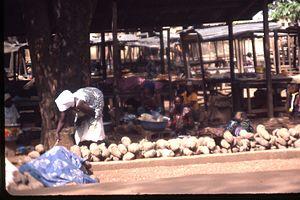
Ignames sur le marché de Boundiali
Le département de Boundiali, circonscription administrative et collectivité territoriale, est un département de Côte d'Ivoire portant le nom de son chef-lieu, la ville de Boundiali. Outre la sous-préfecture de Boundiali, il comprend celles de Ganaoni, Gbon, Kolia, Kasséré, Sianhala et Siempurgo.